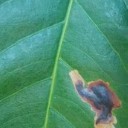
Label: Miner